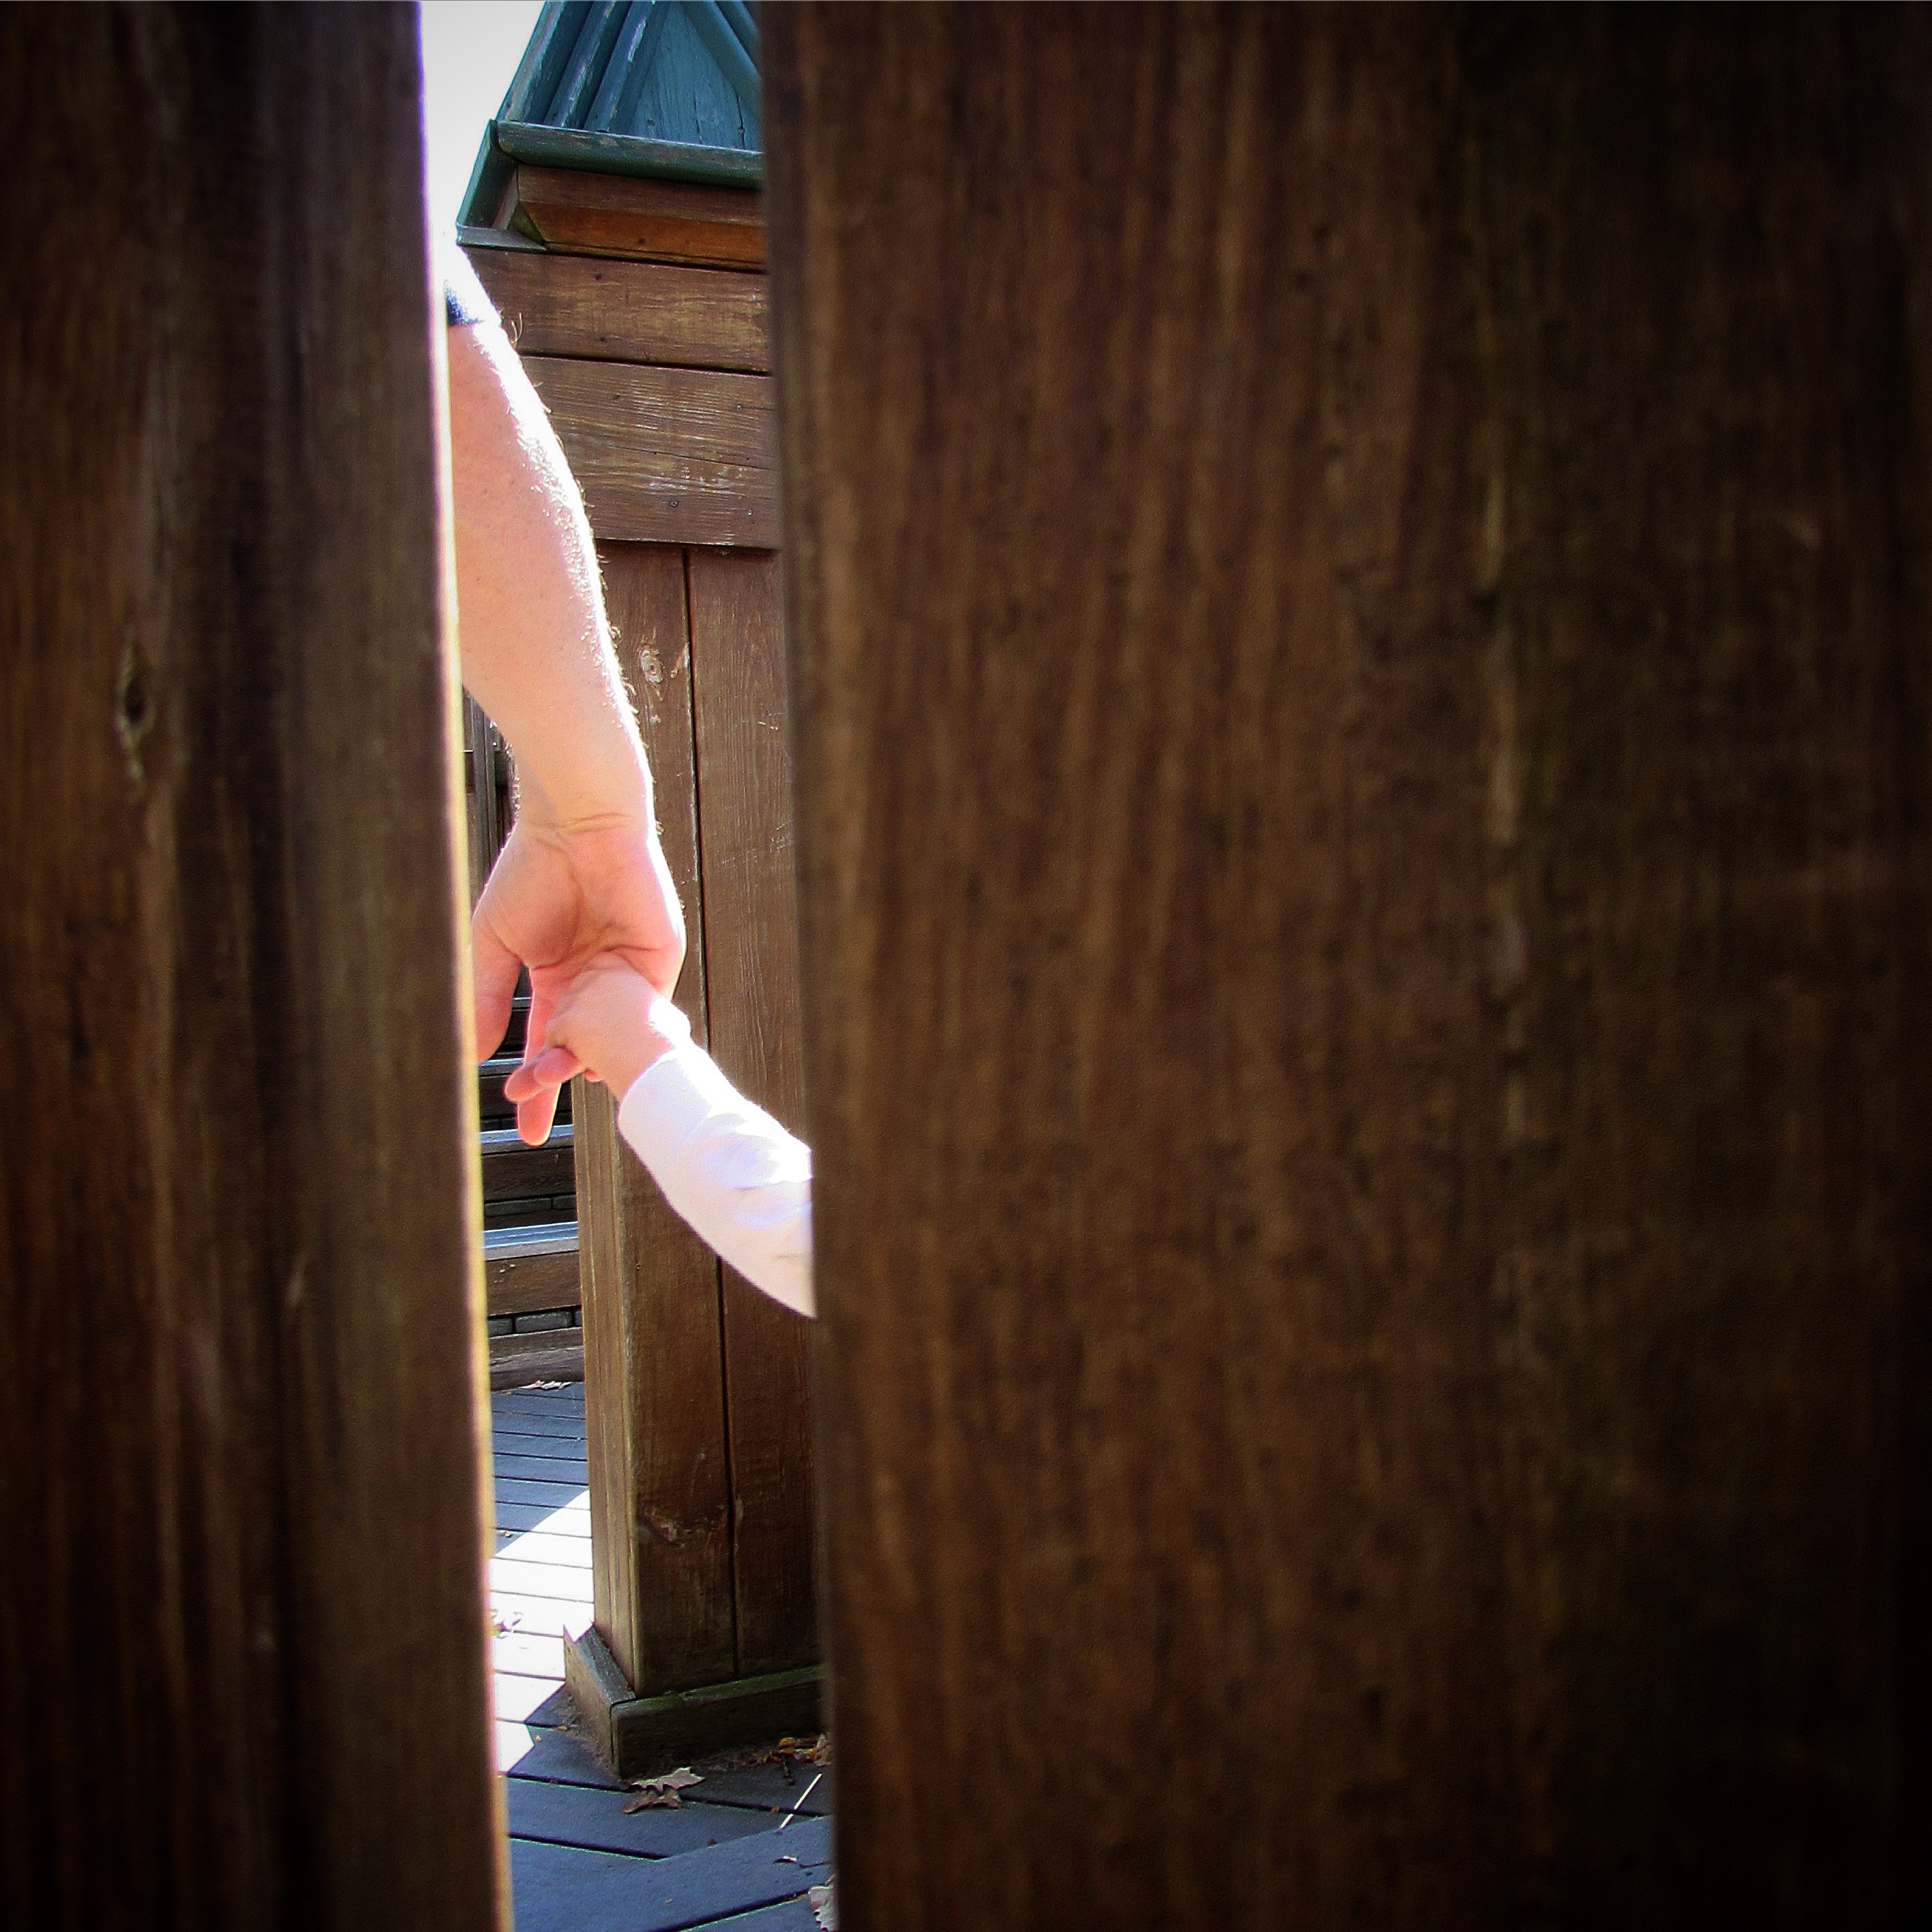
hand, light, wood, window, wall, spring, color, lighting, interior design, photograph, image